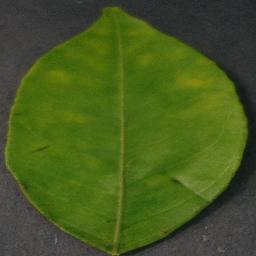
Label: Orange___Haunglongbing_(Citrus_greening)